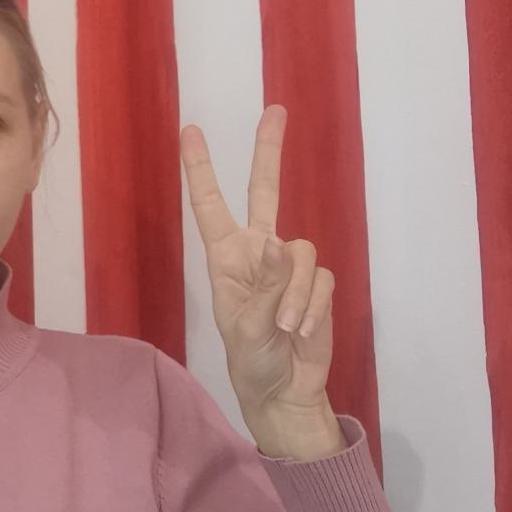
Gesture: peace